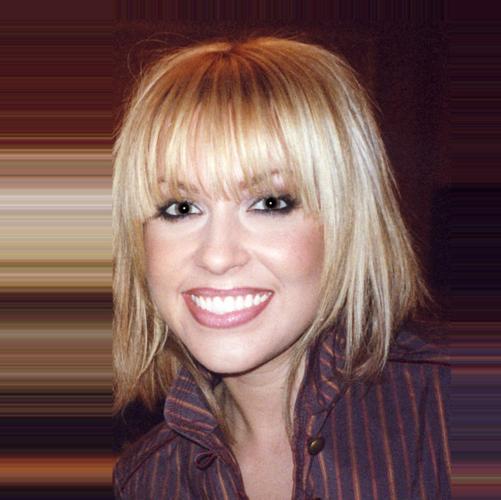
Age: 20